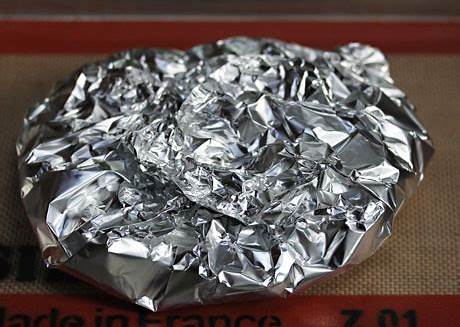
Waste category: metal